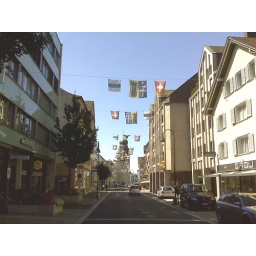
Baar under a blue sky - Dorfstrasse, Baar, Switzerland. BlackBerry image.